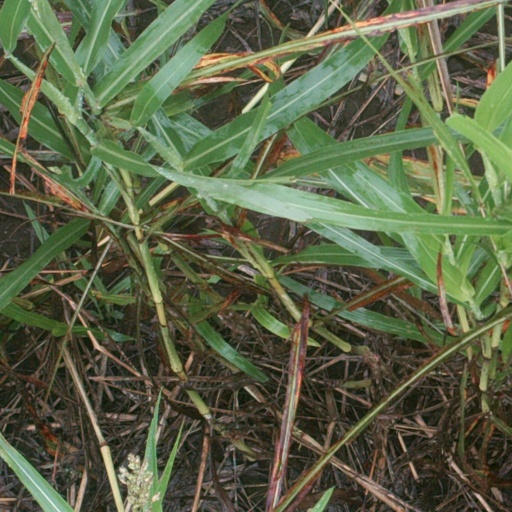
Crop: sorghum